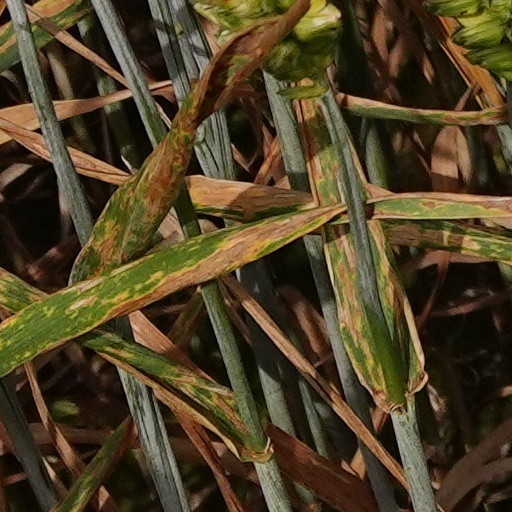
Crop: wheat